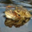
Label: frog